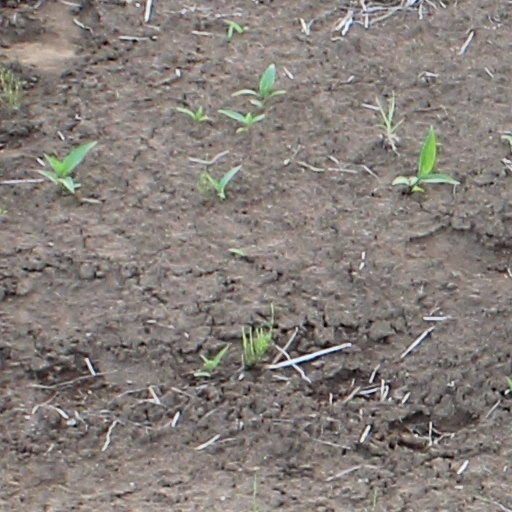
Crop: wheat